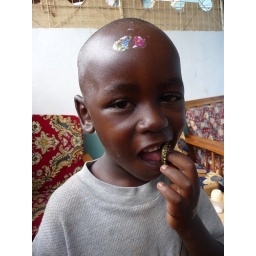
We met him while we were walking in the village of Mtitoandei, where our train got stuck.